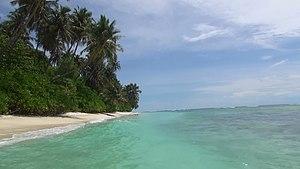
Ile Web Robinson
Gauthier Toulemonde est un entrepreneur français spécialisé dans la philatélie et la presse.